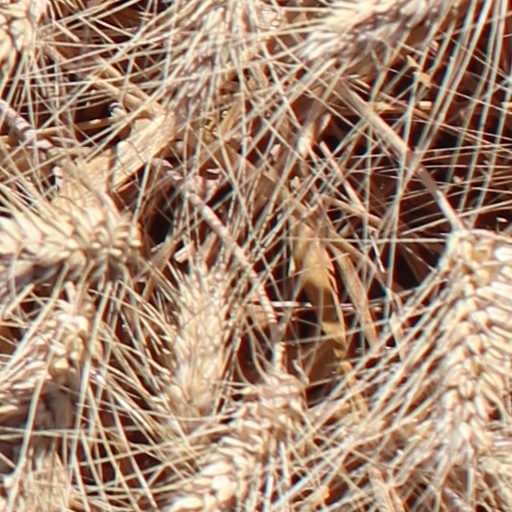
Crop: wheat